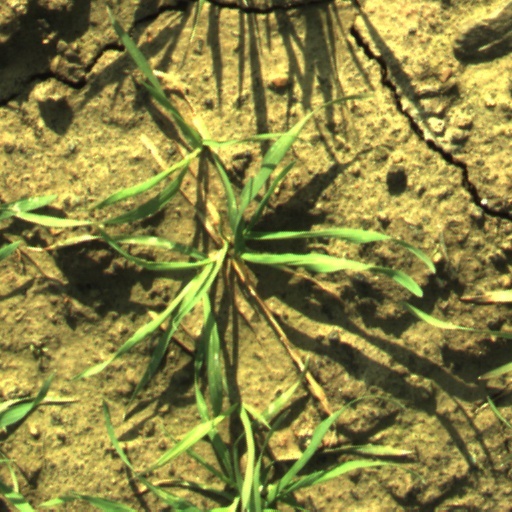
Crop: wheat